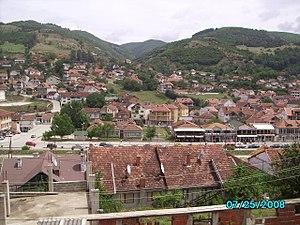
Kaçanik en albanais et Kačanik en serbe latin {en serbe cyrillique : Качаник est une ville et une commune/municipalité du Kosovo. Elle fait partie du district de Ferizaj/Uroševac ou du district de Kosovo. Selon le recensement kosovar de 2011, la ville intra muros compte 10 393 habitants et la commune 33 409.